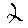
Label: 2